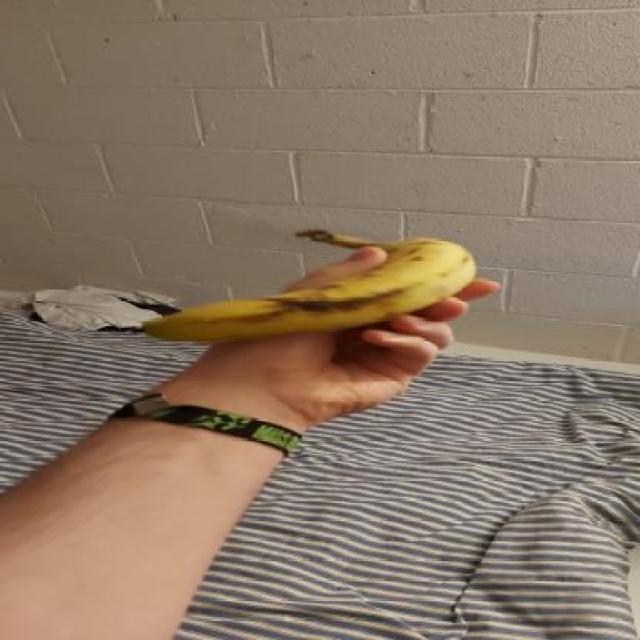
Label: bananas